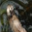
Label: otter